Antisanti

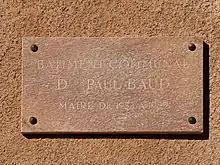
Plaque by Dr Baud, former Mayor

Antisanti markets 40% of the national production of Clementines from its vast orchards.